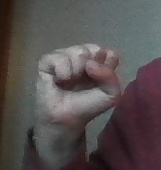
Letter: saad